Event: Nepal Earthquake
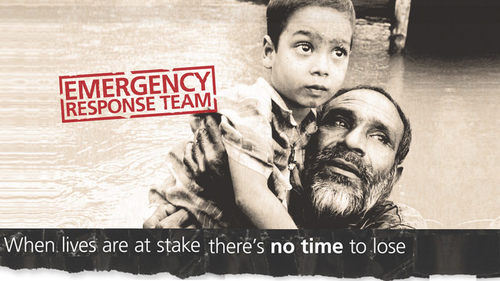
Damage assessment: no_damage